Argyrogramma signata

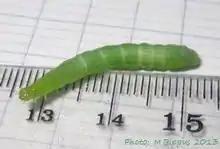
Caterpillar

The larvae feed on "Cruciferae" species, legumes, tobacco, "Eleusine coracana", "Eucalyptus", eggplant, sunflower and "Amaranthus" species.